Megalia

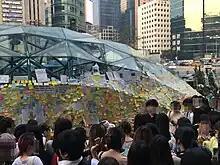
Megalians helped create a memorial to a femicide victim that included 20,000 feminist Post-it notes

On May 17, 2016, a man stabbed a woman to death in the toilet at a karaoke bar near Gangnam station in Seoul. The two had never met before that night, and the murderer later claimed that he did so out of his hatred for women as they had ignored and humiliated him all his life. Thousands of Koreans, including Megalia users, gathered at the subway station to create a memorial for the victim. They left flowers and 20,000 Post-it notes speaking out for women's rights. Megalians helped organize a series on night marches in memorial of the victim and to raise awareness of violence against women. On several occasions, Ilbe Storehouse users carrying anti-mourner or misogynist messages arrived at the memorial and confronted the mourners.